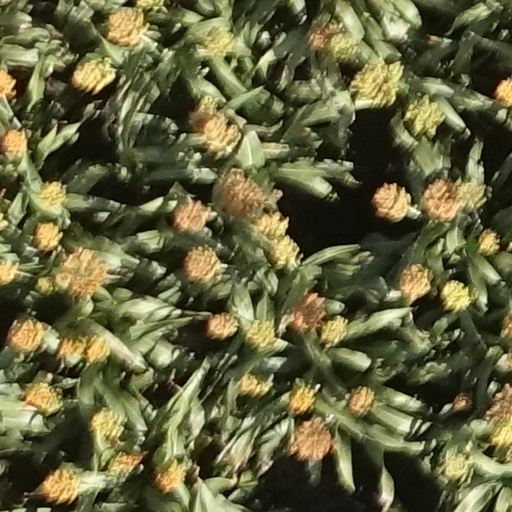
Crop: sorghum